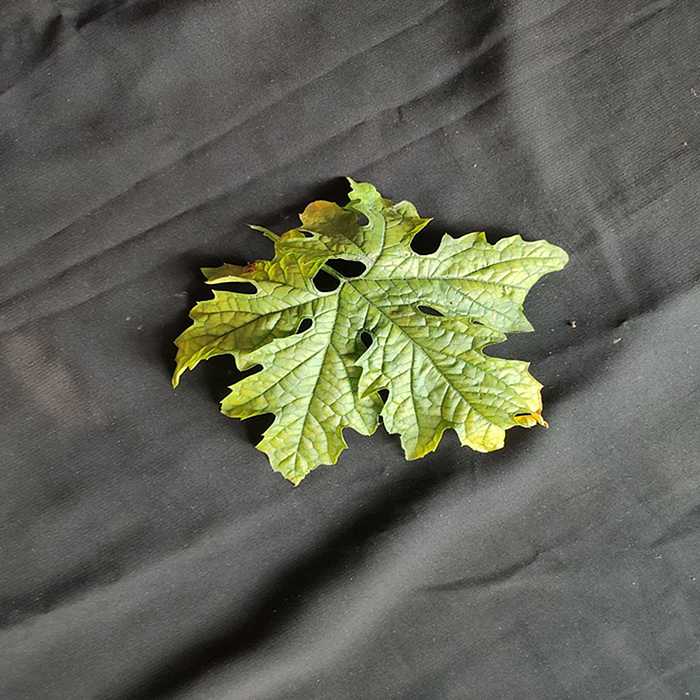
Plant: Bitter Gourd
Label: Mosaic virus